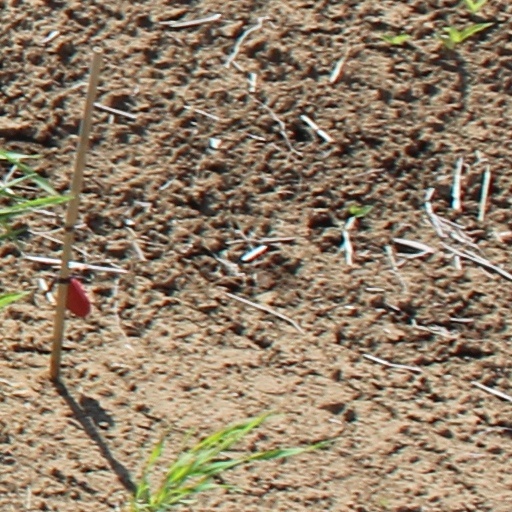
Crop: wheat